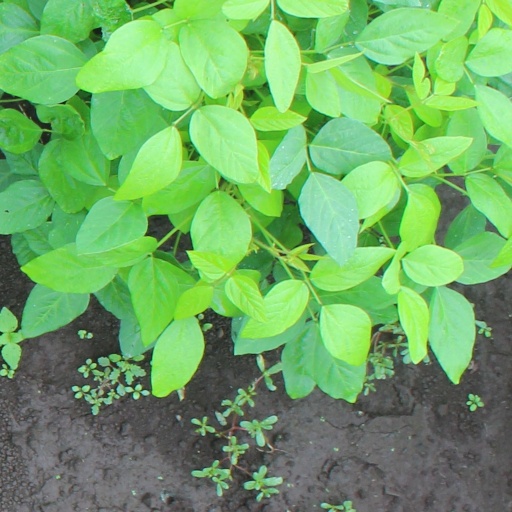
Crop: soybean